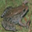
Label: frog